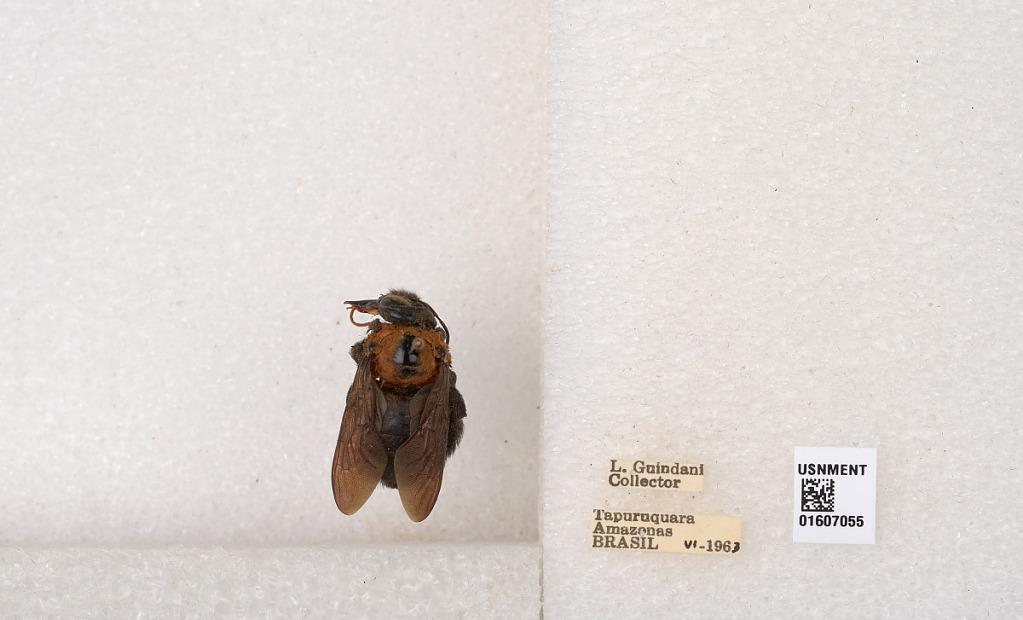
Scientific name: Xylocopa (Neoxylocopa) aurulenta (Fabricius)
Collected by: L. Guindani
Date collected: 1963-6-1
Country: Brazil
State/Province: Amazonas
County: Santa Isabel do Rio Negro
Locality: Tapuruquara
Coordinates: -0.41389, -65.0192